Arrondissements of the Charente-Maritime department

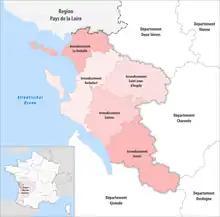
Map of arrondissements of the Charente-Maritime department.

The 5 arrondissements of the Charente-Maritime department are: